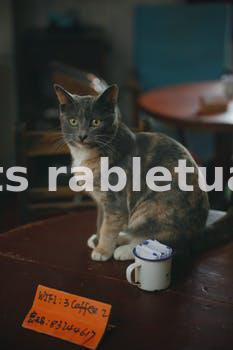
Label: Watermark